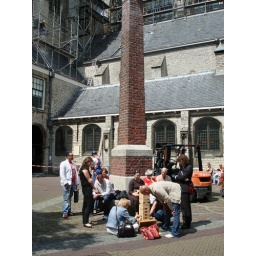
students building a tower of blocks by a tower of bricks